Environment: real
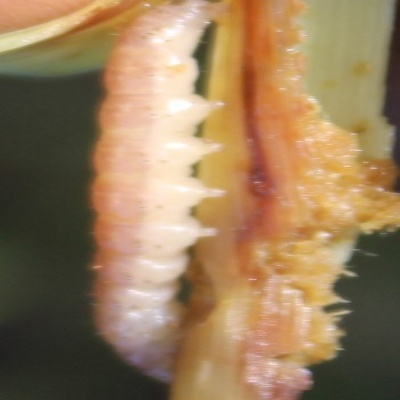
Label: fall_armyworm